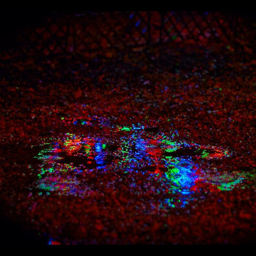
a puddle of christmas lights